Kitikmeot Region

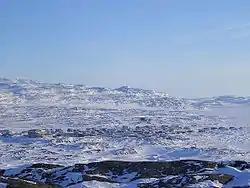
Hamlet of Kugaaruk

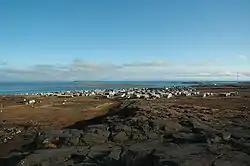
Kugluktuk

There are three other census subdivisions in the Kitikmeot: